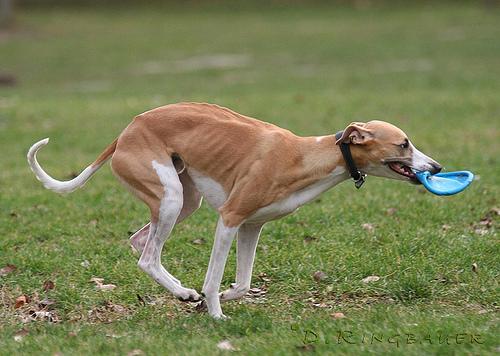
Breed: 234-n000065-whippet